Yaohong Road station

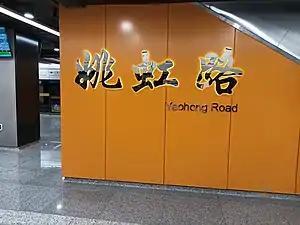
Platform

Yaohong Road is a metro station on the Line 15 of the Shanghai Metro. Located at the intersection of Guyang Road and Yaohong Road in Changning District, Shanghai, the station is scheduled to open with the rest of Line 15 by the end of 2020. However, the station eventually opened on 23 January 2021 following a one-month postponement. The station is one of the few stations of the line located on an east–west orientation. The adjacent stations on the line are to the north and to the south.